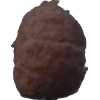
Label: orange_peeled